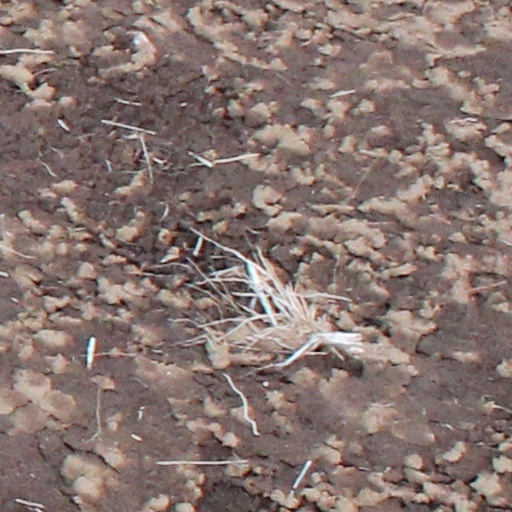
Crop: wheat